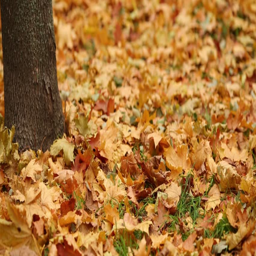
legs of man walking in the autumn park with lots of fallen leaves